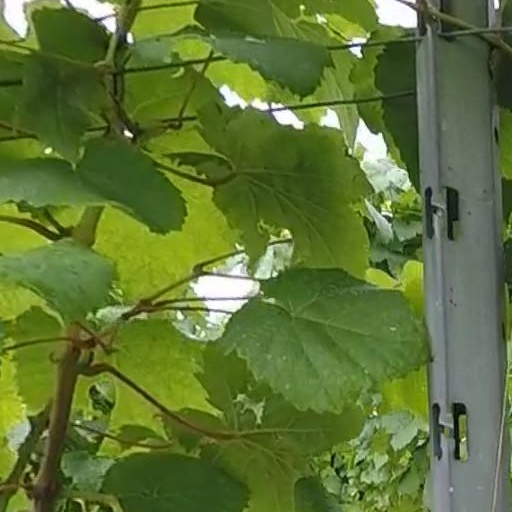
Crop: grape